Multibanco

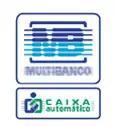
Multibanco's old logo (1985–2008).

The Caixa Automático Multibanco (Multibanco ATM) was the first project developed by SIBS, founded in 1983, and started operating on September 2, 1985, with the installation of 12 terminals in the cities of Lisbon and Porto.